The Badlanders

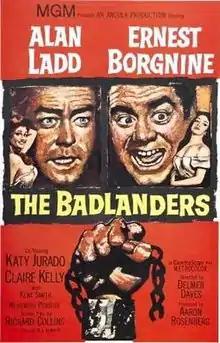

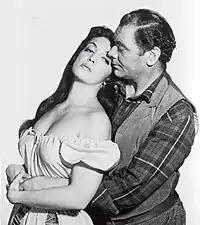
Scene with Katy Jurado and Ernest Borgnine

The Badlanders is a 1958 American western caper film directed by Delmer Daves and starring Alan Ladd and Ernest Borgnine. Based on the 1949 novel "The Asphalt Jungle" by W. R. Burnett, the story was given an 1898 setting by screenwriter Richard Collins.